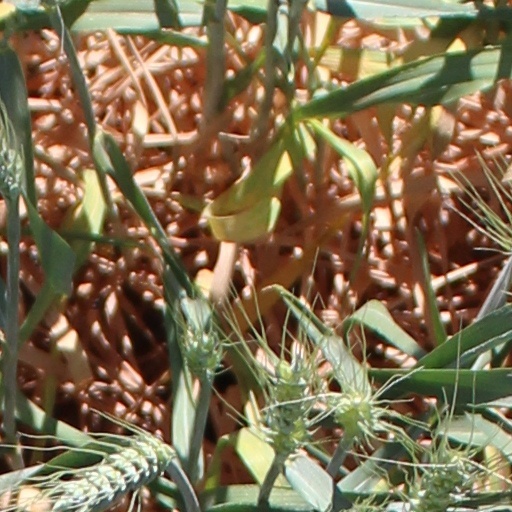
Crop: wheat